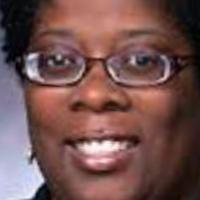
Age group: age 31-40